Gad Cliff

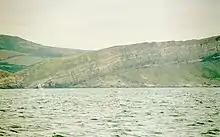
Worbarrow Tout, Pondfield Cove and Gad Cliff.

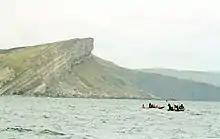
Worbarrow Tout and Gad Cliff - view from the sea off Worbarrow Bay.

Gad Cliff is located about south of the ghost village of Tyneham and about six kilometres south of Wareham. Gad Cliff is about west of Kimmeridge Bay and about due west of Swanage.